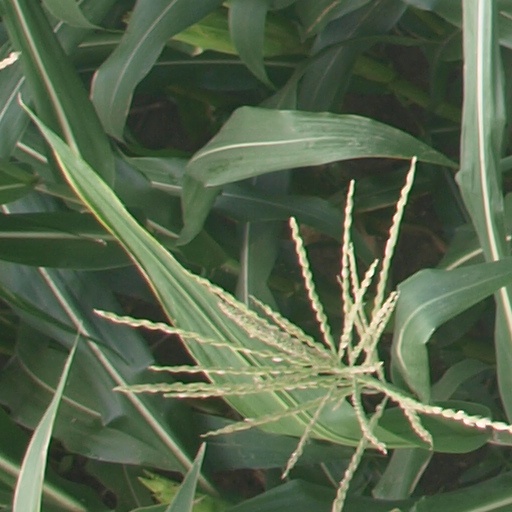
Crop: maize; corn